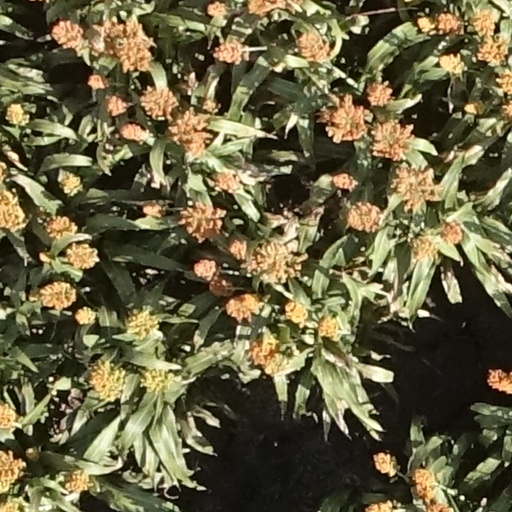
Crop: sorghum